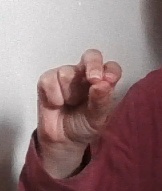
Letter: gaaf